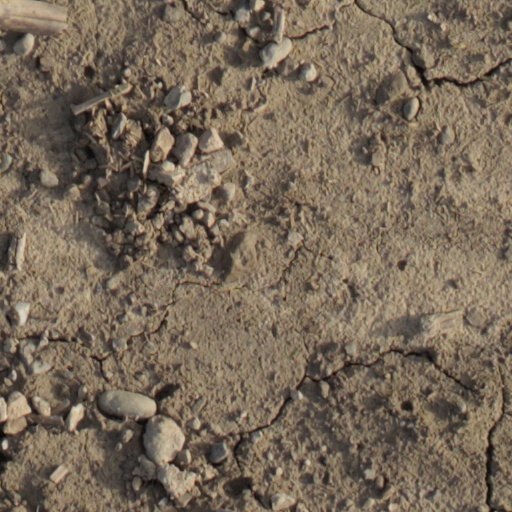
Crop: wheat